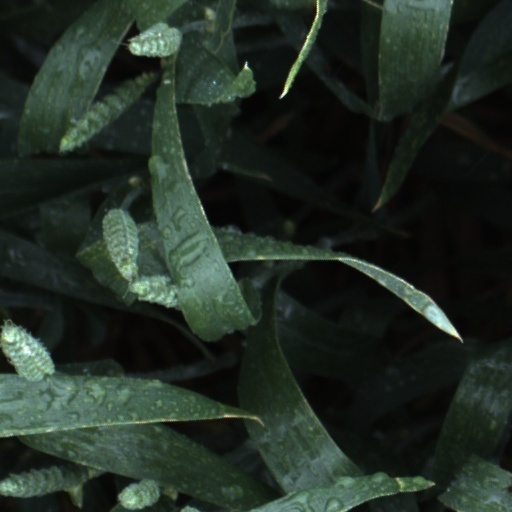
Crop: wheat